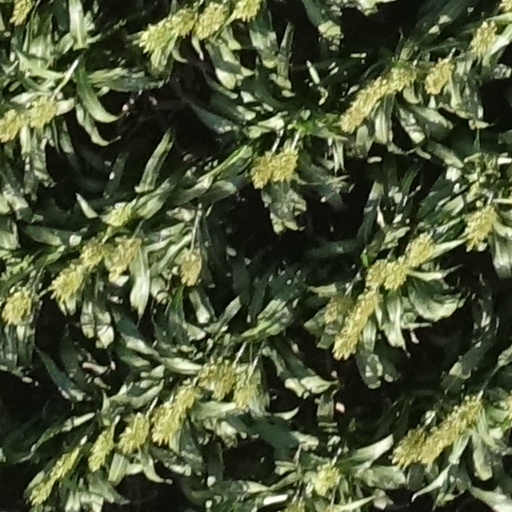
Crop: sorghum